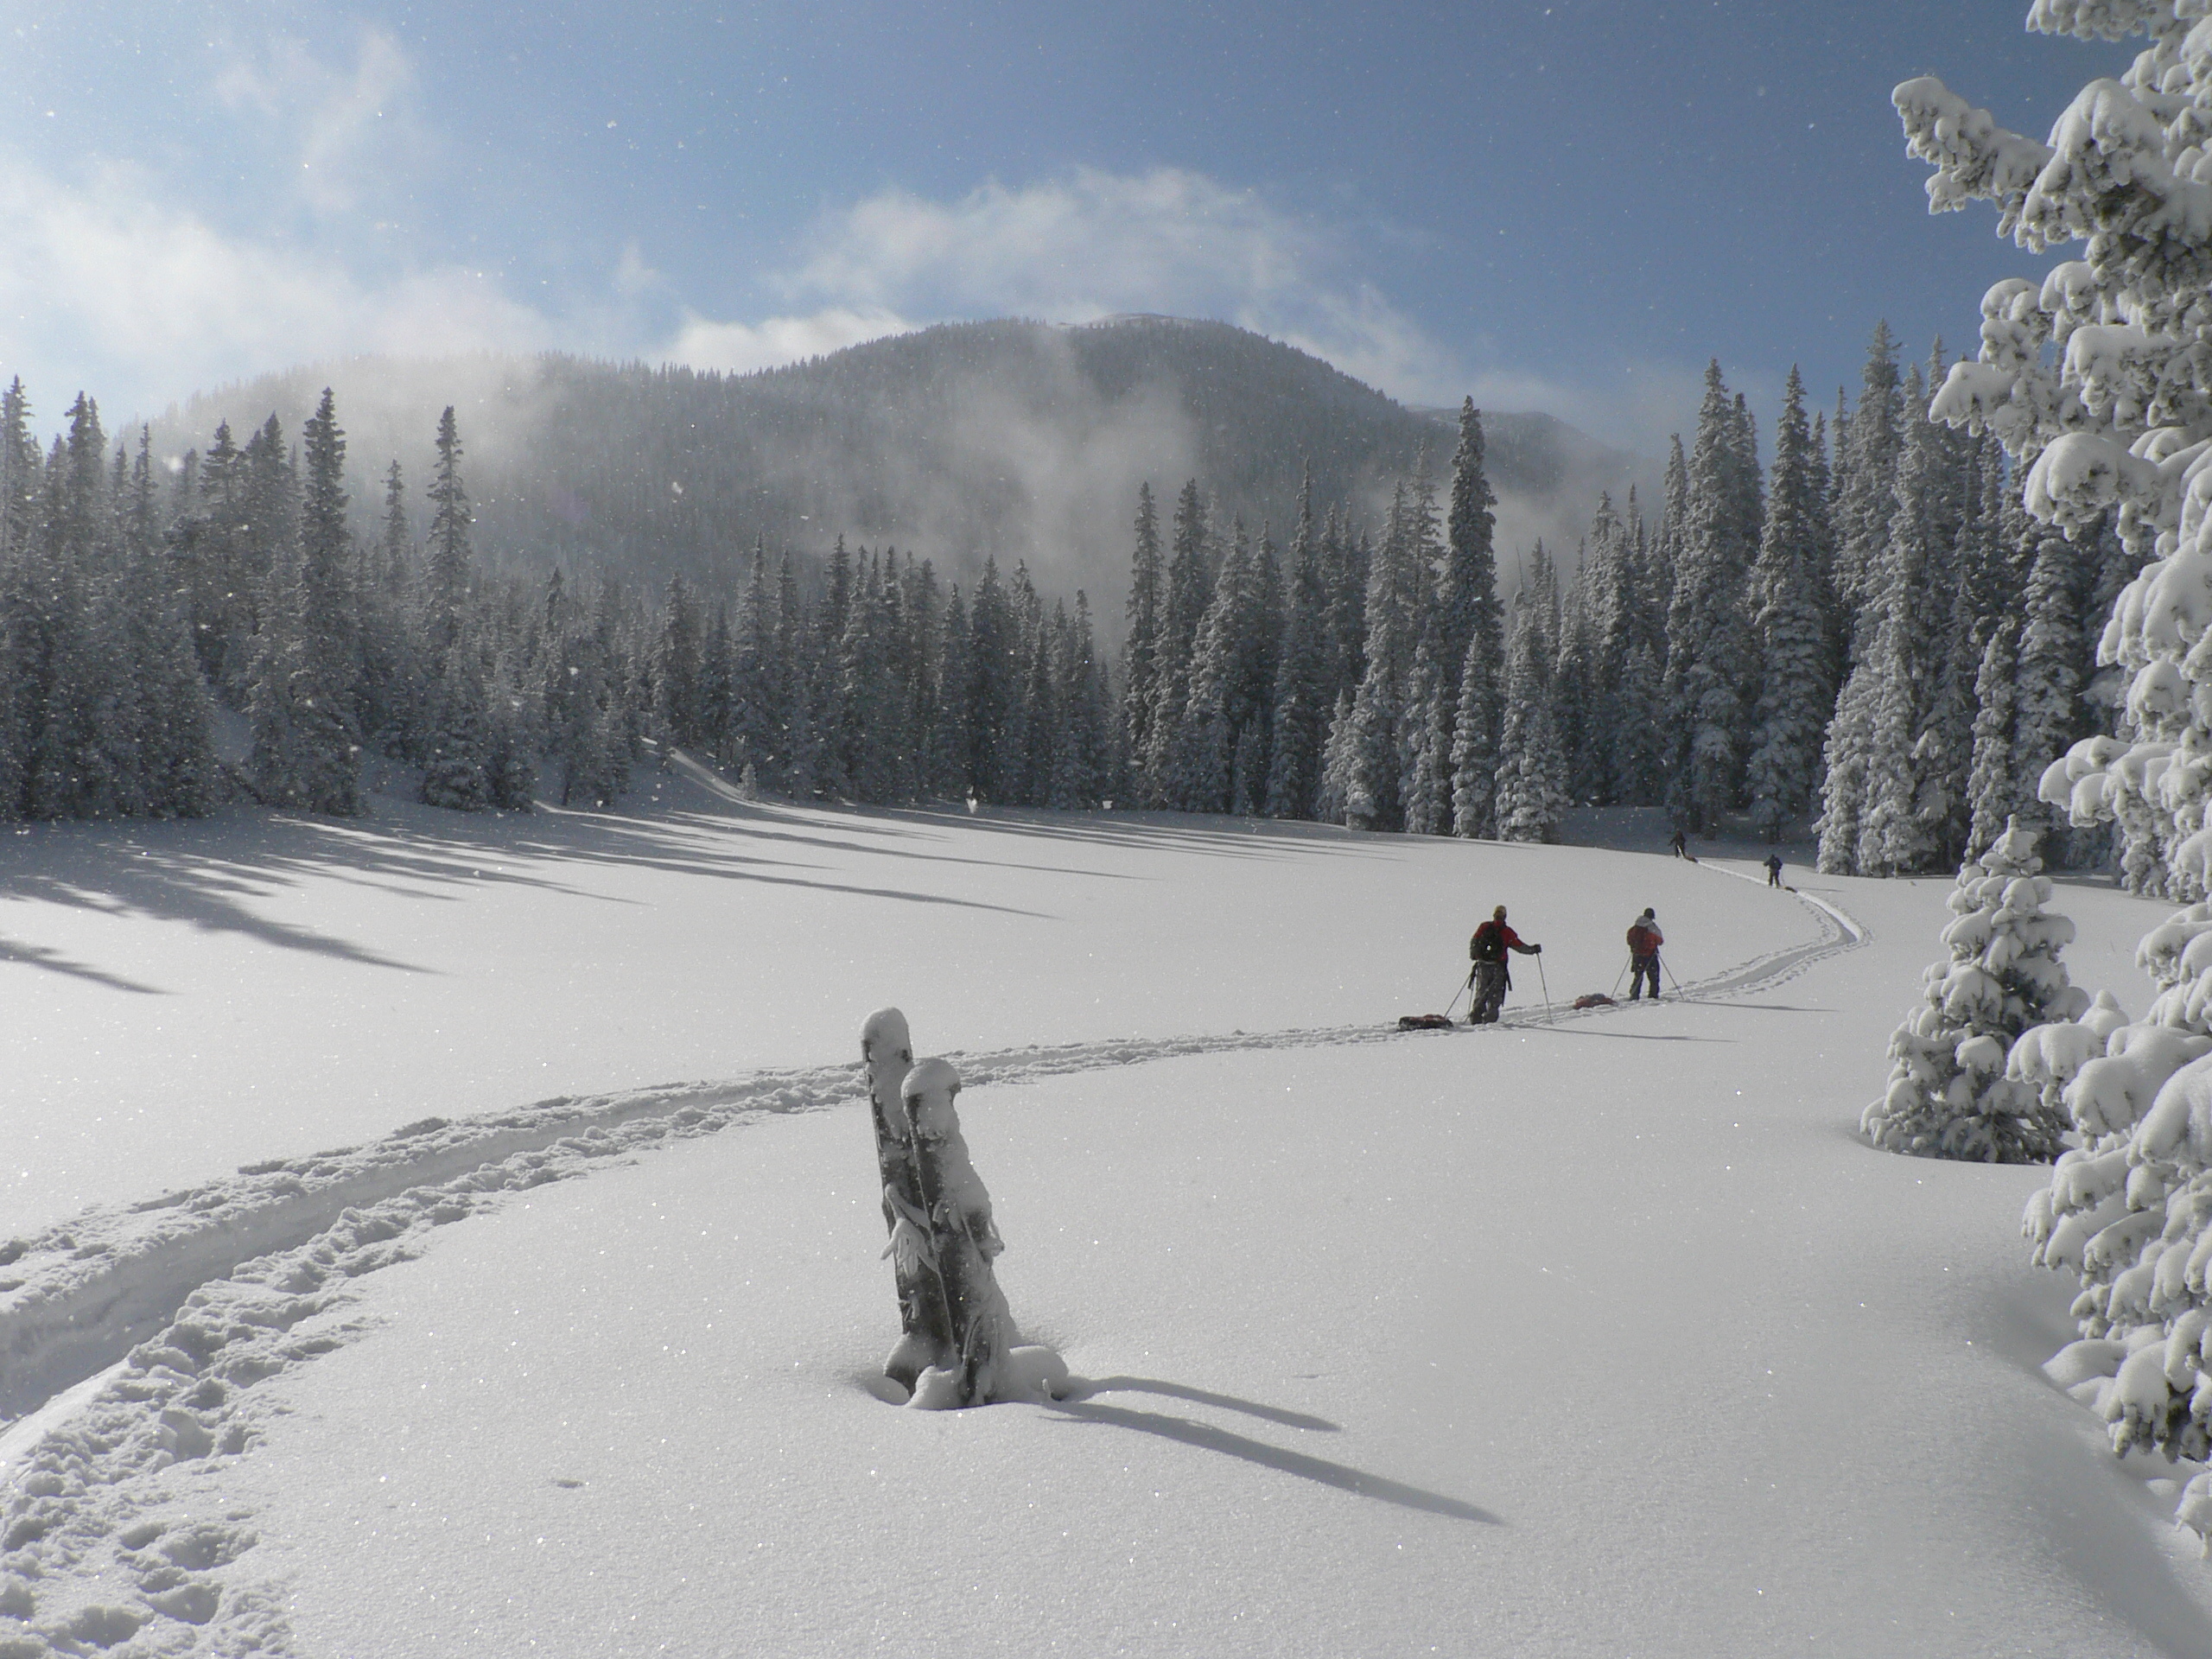
mountain, snow, cold, winter, people, hiking, frost, mountain range, hike, weather, skiing, season, sports equipment, winter sport, sports, hikers, ski, footwear, piste, ski touring, snow peak, nordic skiing, ski mountaineering, ski equipment, geological phenomenon